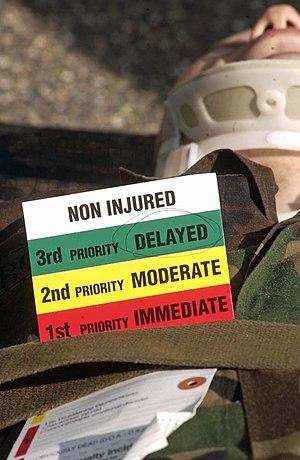
Le triage médical, lorsque le nombre de patients à traiter dépasse la capacité de soin, permet de déterminer quels patients sont prioritaires et l'ordre dans lequel ils vont être traités et évacués, avec l'objectif de sauver le maximum de personnes.